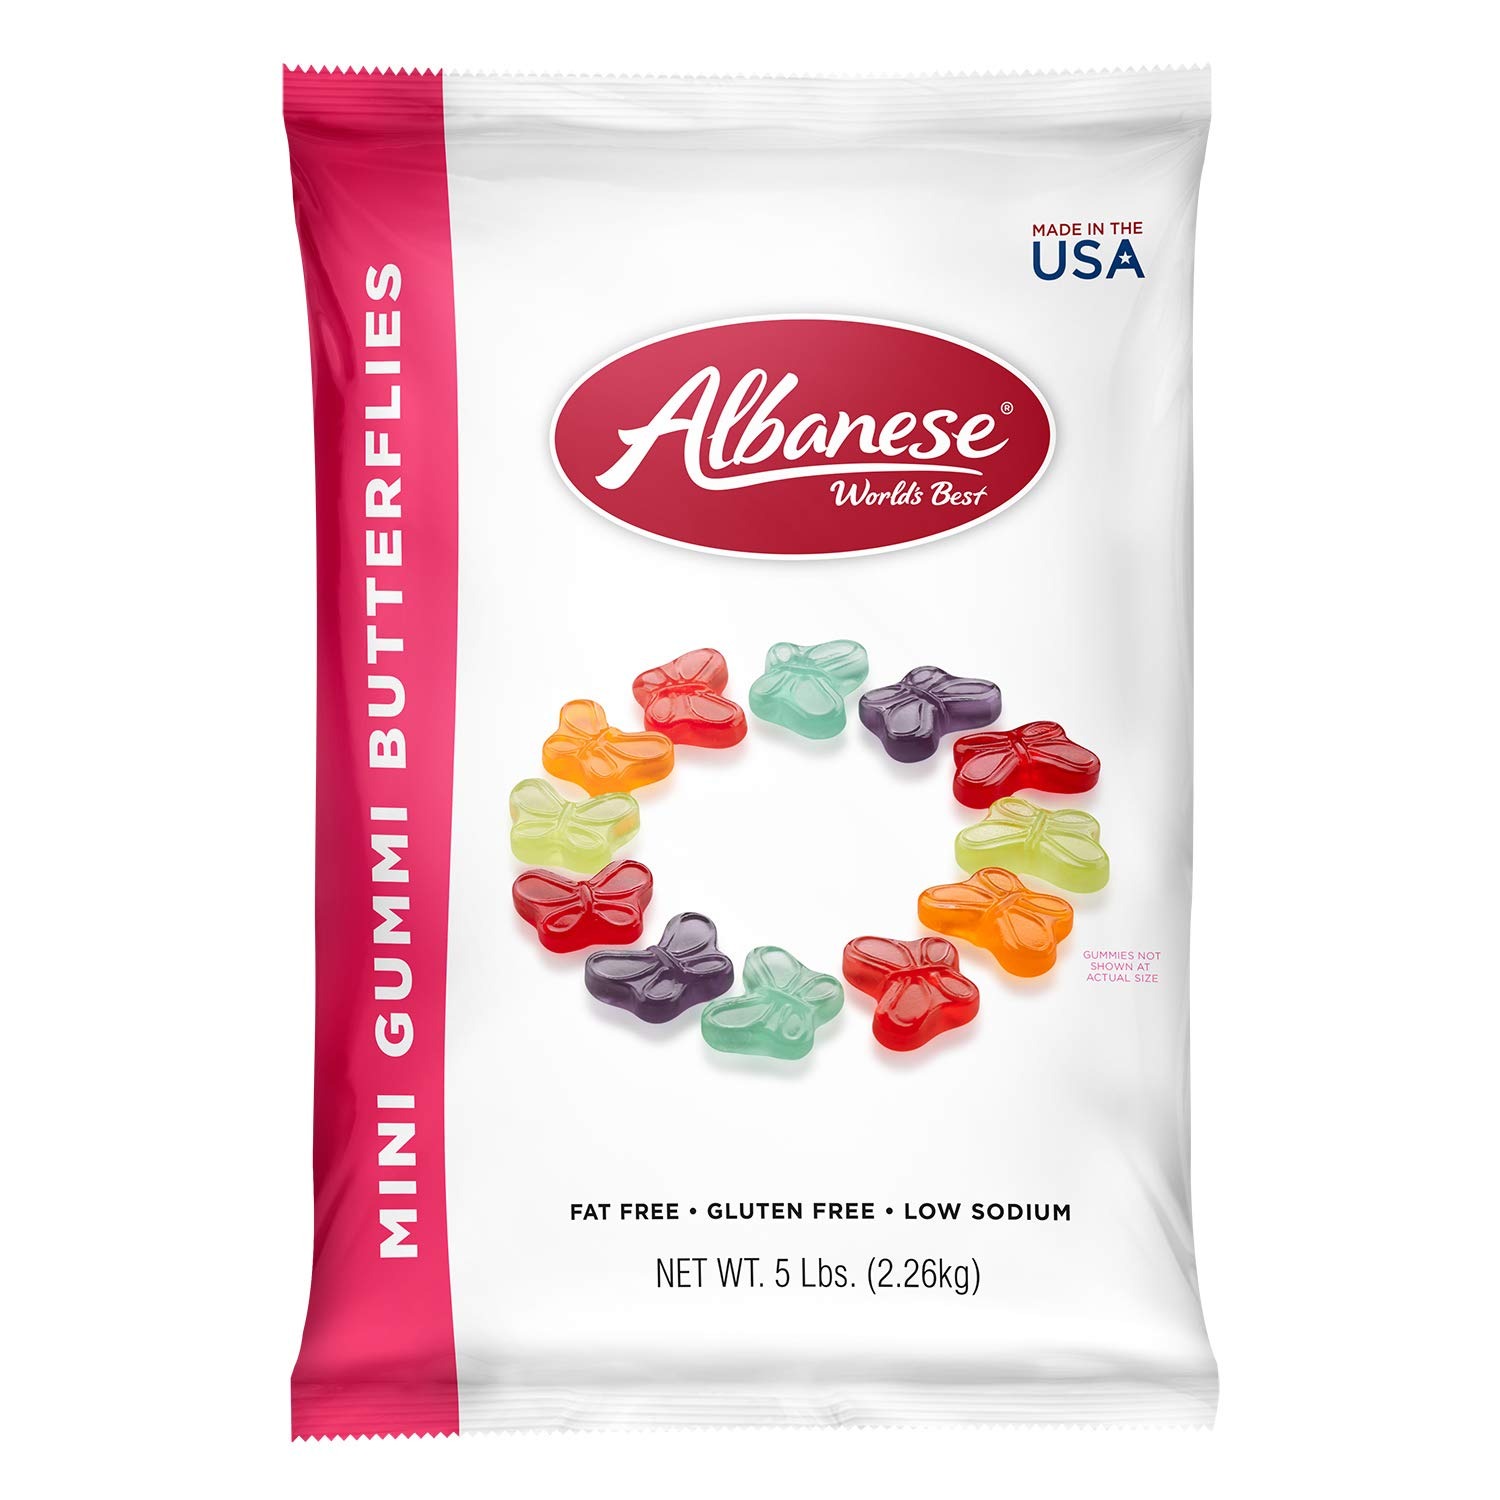
Item Name: Albanese World's Best Mini Gummi Butterflies, 5lbs of Candy (Pack of 1)
Bullet Point 1: MINI GUMMIES, GIANT FLAVOR: A bite-sized version of our Large Gummi Butterflies, you'll love our Mini Gummi Butterflies. After one bite of these fruity gummies, you'll taste the giant fruit flavors & a soft chew you won't find with other gummy candies.
Bullet Point 2: STOCK UP THE FLAVOR: Whether you like them sweet, sour, big or small, Albanese gummi candies burst with fresh fruit flavors & you can stock up with a bulk pack of your favorite flavor. Delight your tastebuds with Albanese gummy worms, gummy bears & more!
Bullet Point 3: PERFECT SNACK: Fat free, gluten free, and dairy free, Albanese assorted gummy candies are your new perfect sweet and soft snack. There's a reason Albanese gummies are the world's best & once you try our deliciously fruity assortment, we know you'll agree.
Bullet Point 4: ALLERGY FRIENDLY: Peanut free, tree nut free, dairy free, MSG free, gluten free, and with no artificial sweeteners, Albanese gummy candies are an allergy friendly snack packed with a sweet, fruity flavor everyone can enjoy. Sweet gummies, giant flavor.
Bullet Point 5: RECIPE FOR SUCCESS: For over 30 years Albanese has been making delicious treats with high-quality ingredients here in the United States. Taste the difference in our gummies, chocolates, nuts, & mixes!
Value: 80.0
Unit: Ounce

Price: 25.99